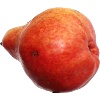
Label: Pear Red 1